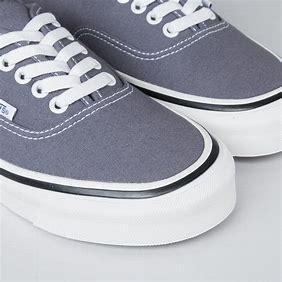
Brand: Vans
Model: Anaheim Factory Authentic 44 DX